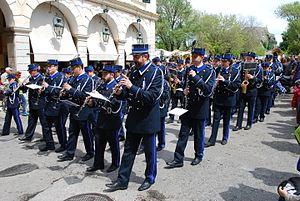
Vue de la ville de Corfou.